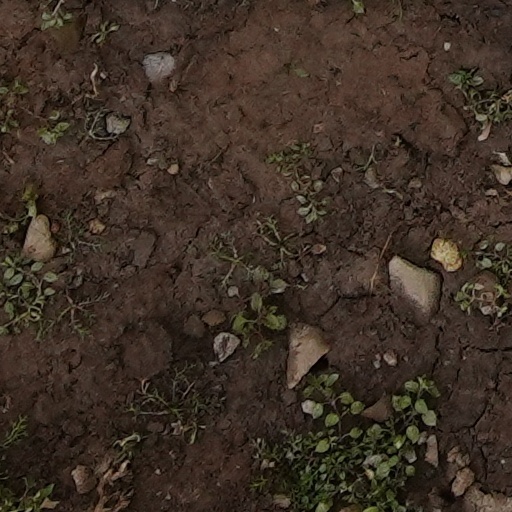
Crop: wheat